Tondo (historical polity)

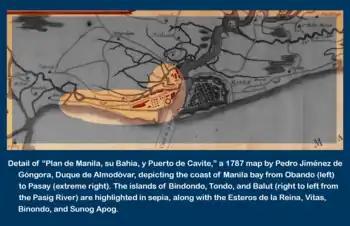
Detail of the Duque de Almodóvar's 1787 "Plan de Manila su Bahia y Puerto de Cavite" with the islands of Binondo, Tondo, and Isla de Balut highlighted in sepia.

Scholars generally agree that Tondo was located north of the Pasig river, on the northern part of "Lusong" or "Lusung", which is an Old Tagalog name for the Pasig river delta. This name is thought to have been derived from the Tagalog word for a large wooden mortar used in dehusking rice. This name eventually came to be used as the name for the entire island of modern Luzon.